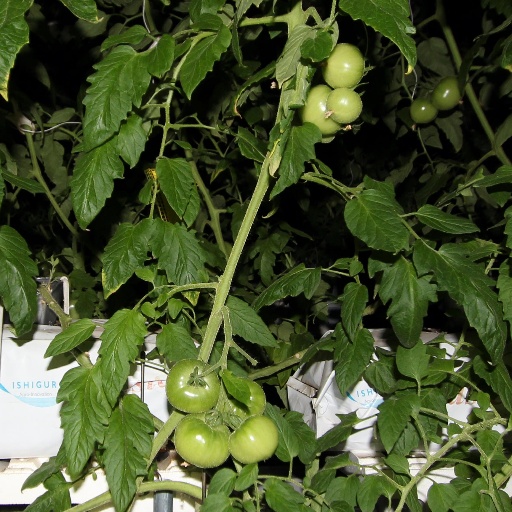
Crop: tomato